Gunpowder Plot

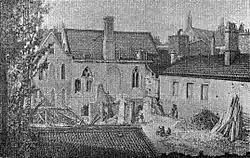
An early 19th-century illustration of the east end of the Prince's Chamber (extreme left) and the east wall of the House of Lords (centre)

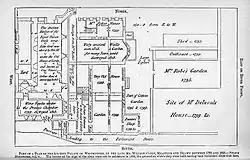
William Capon's map of Parliament clearly labels the undercroft used by "Guy Vaux" to store the gunpowder.

The conspirators returned to London in October 1604, when Robert Keyes, a "desperate man, ruined and indebted", was admitted to the group. His responsibility was to take charge of Catesby's house in Lambeth, where the gunpowder and other supplies were to be stored. Keyes's family had notable connections; his wife's employer was the Catholic Lord Mordaunt. He was tall, with a red beard, and was seen as trustworthy and—like Fawkes—capable of looking after himself. In December Catesby recruited his servant, Thomas Bates, into the plot, after the latter accidentally became aware of it.